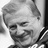
Emotion: happy